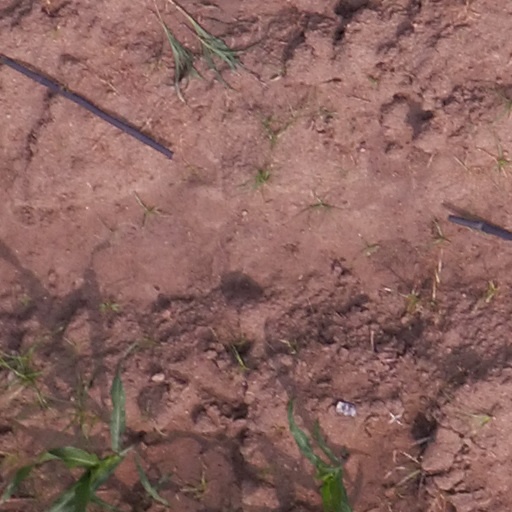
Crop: maize; corn